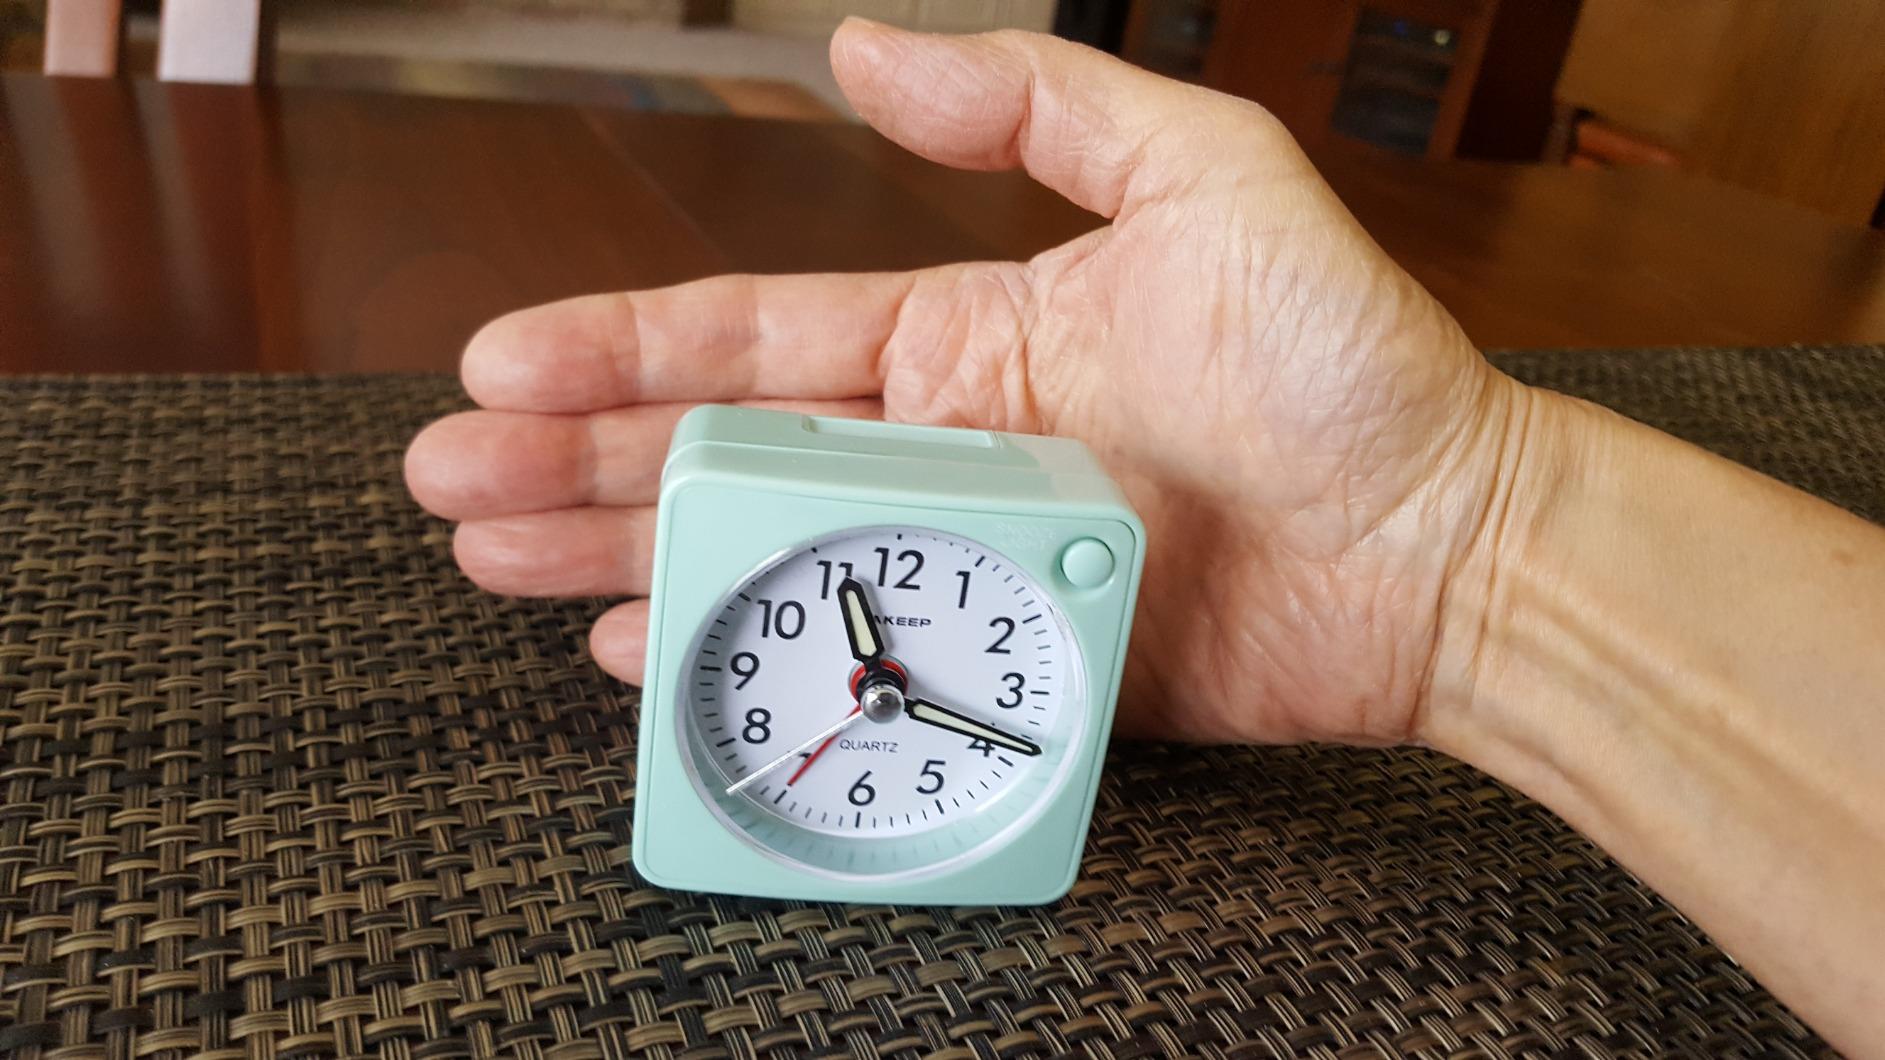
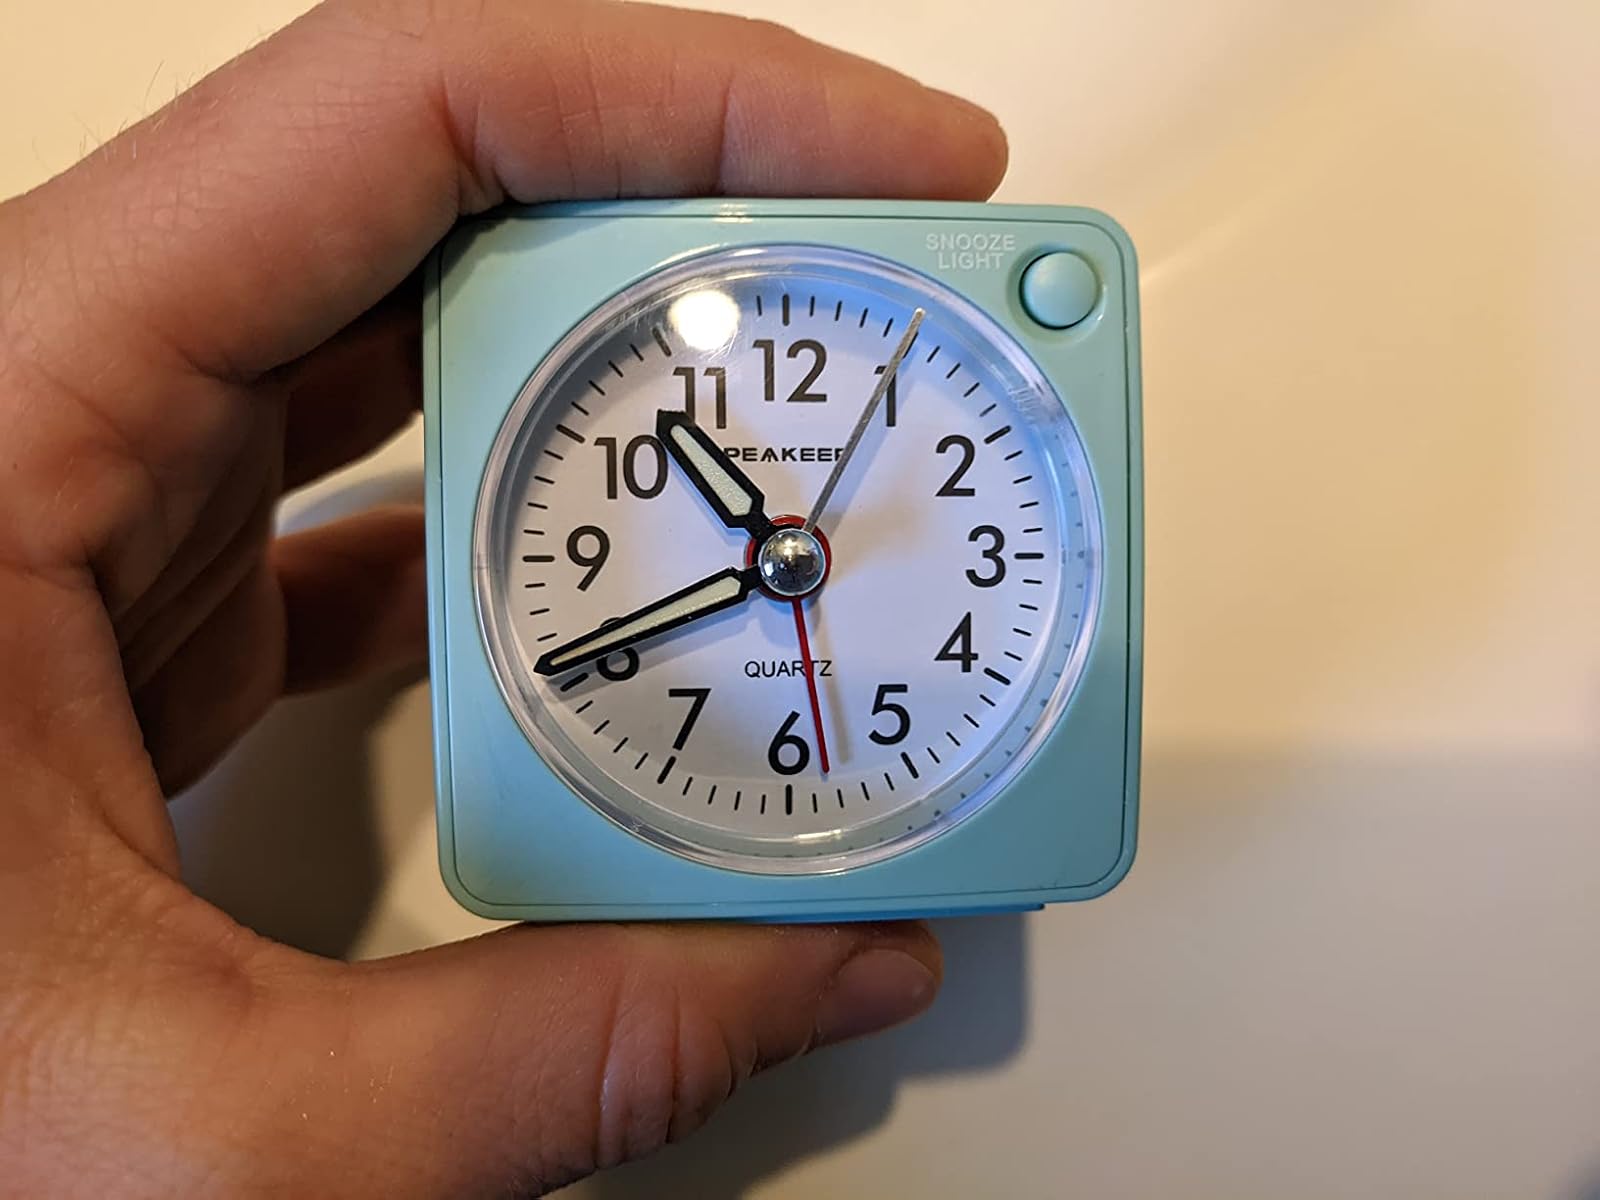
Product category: clock
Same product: yes